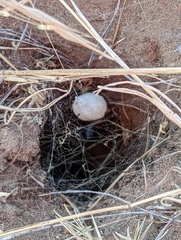
Species: Lactrodectus_hesperus